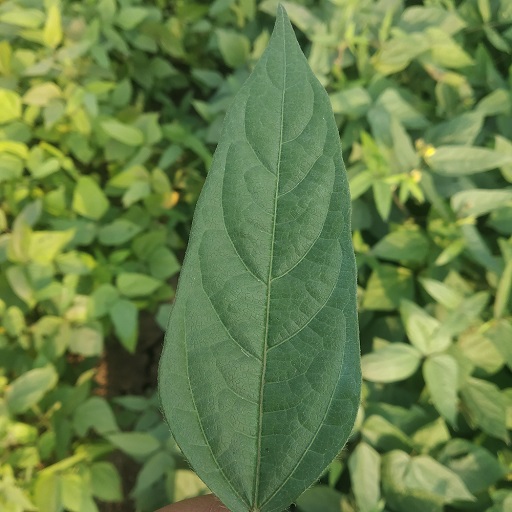
Label: Healthy